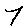
Label: 7